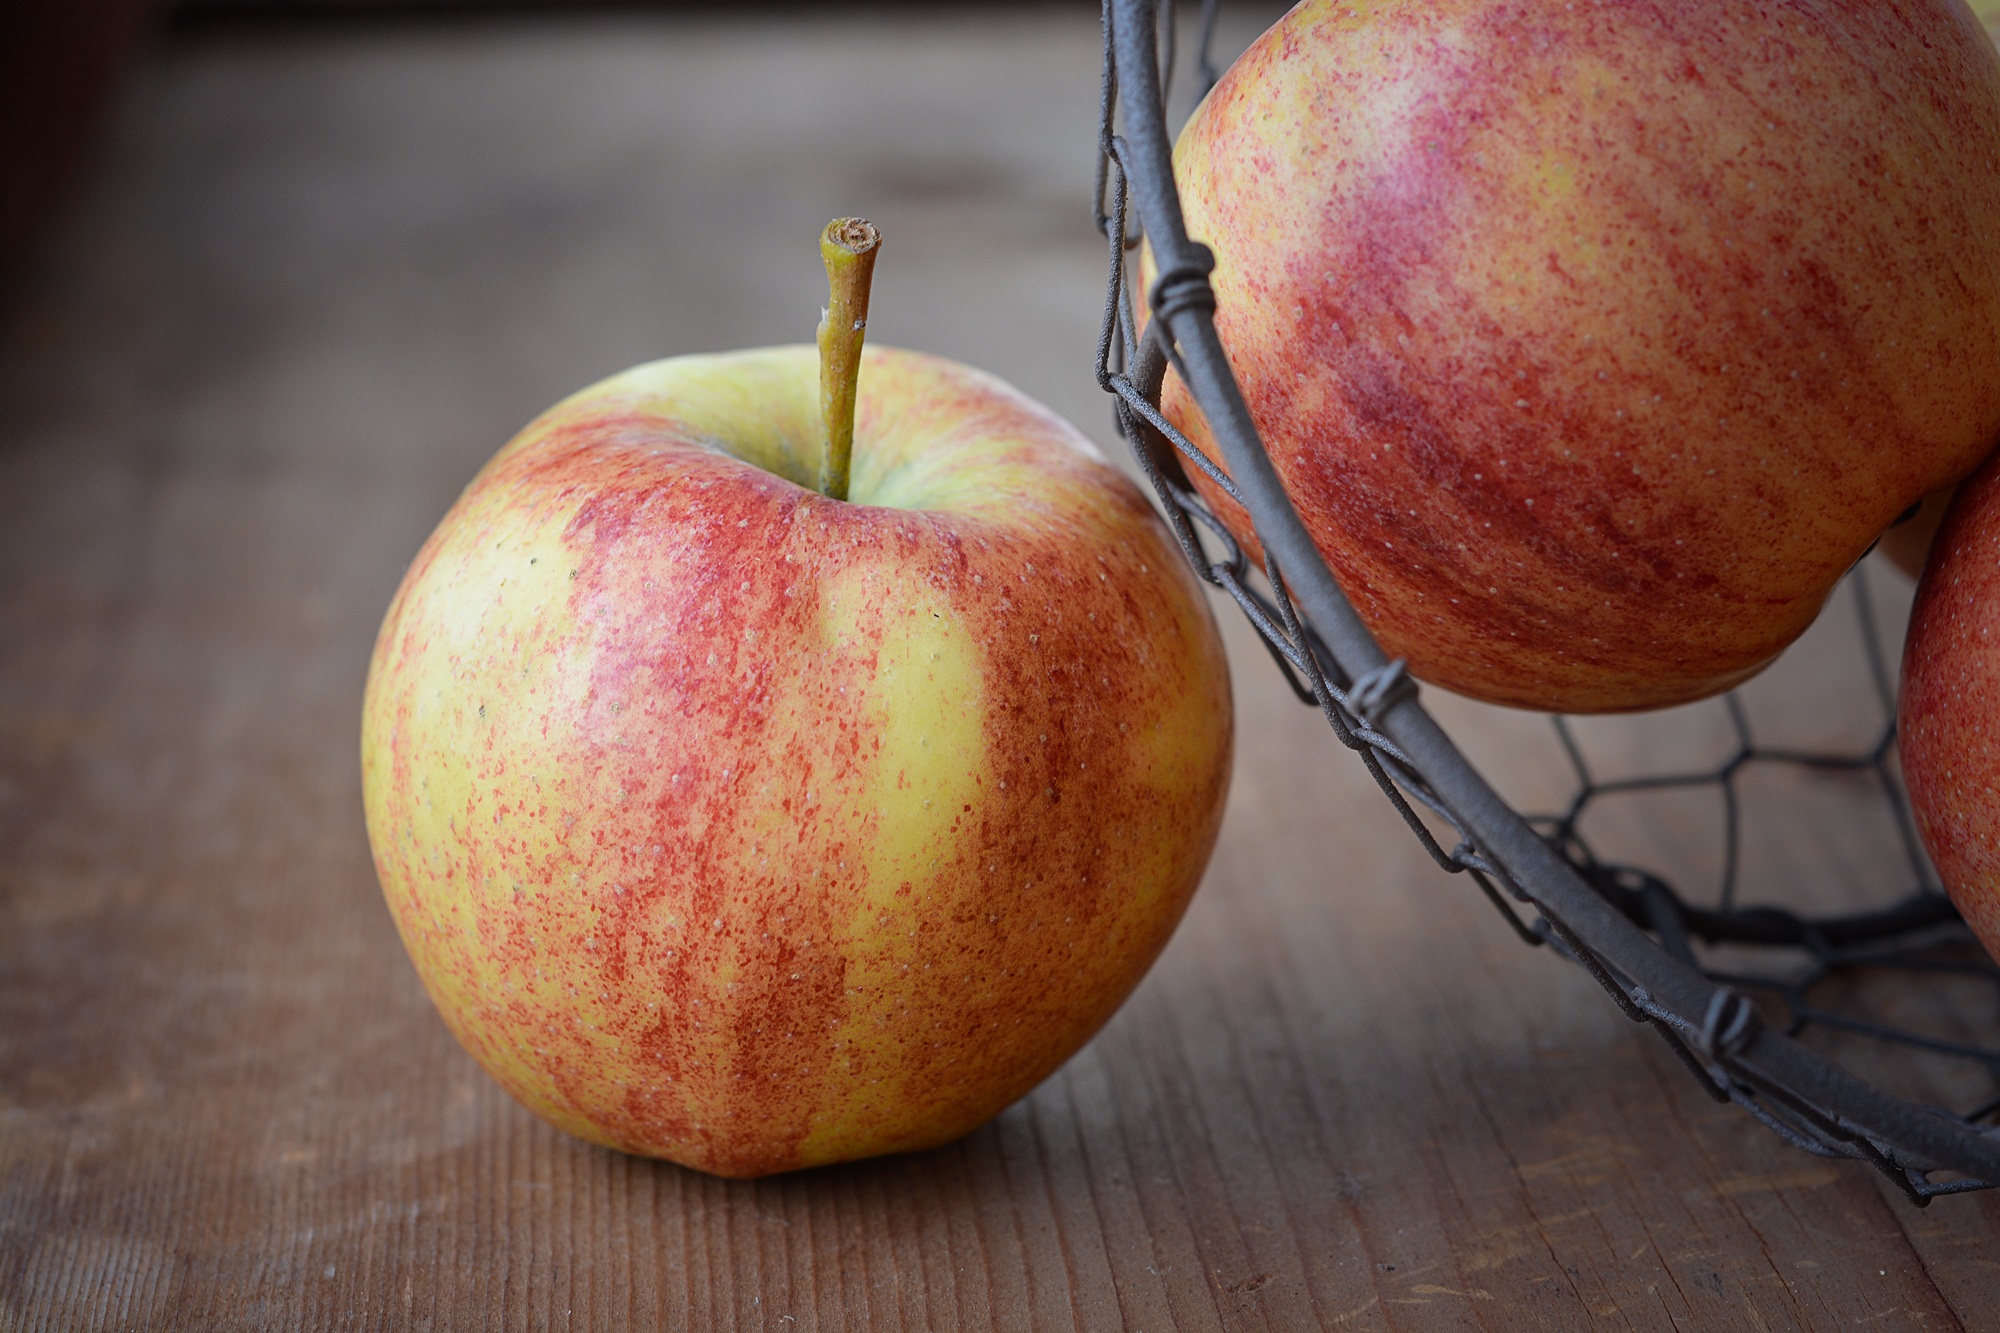
apple, plant, fruit, sweet, food, harvest, produce, healthy, close, eat, delicious, minerals, vitamins, natural product, vital substances, bio, flowering plant, rose family, nectarine, bio apple, still life photography, land plant, rose order